History of journalism in the United Kingdom

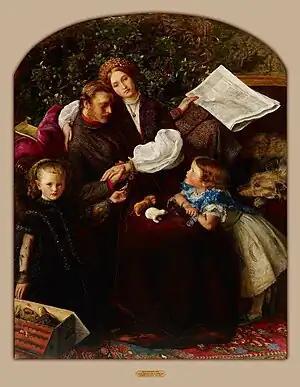
A wounded British officer reading "The Times's" report of the end of the Crimean War, in John Everett Millais' painting "Peace Concluded, 1856"

Defoe in particular is regarded as a pioneer of modern journalism with his publication "The Storm" in 1704, which has been called the first substantial work of modern journalism, as well as the first account of a hurricane in Britain. It details the events of a terrible week-long storm that hit London starting Nov 24, 1703, known as the Great Storm of 1703, described by Defoe as "The Greatest, the Longest in Duration, the widest in Extent, of all the Tempests and Storms that History gives any Account of since the Beginning of Time."